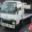
Label: truck